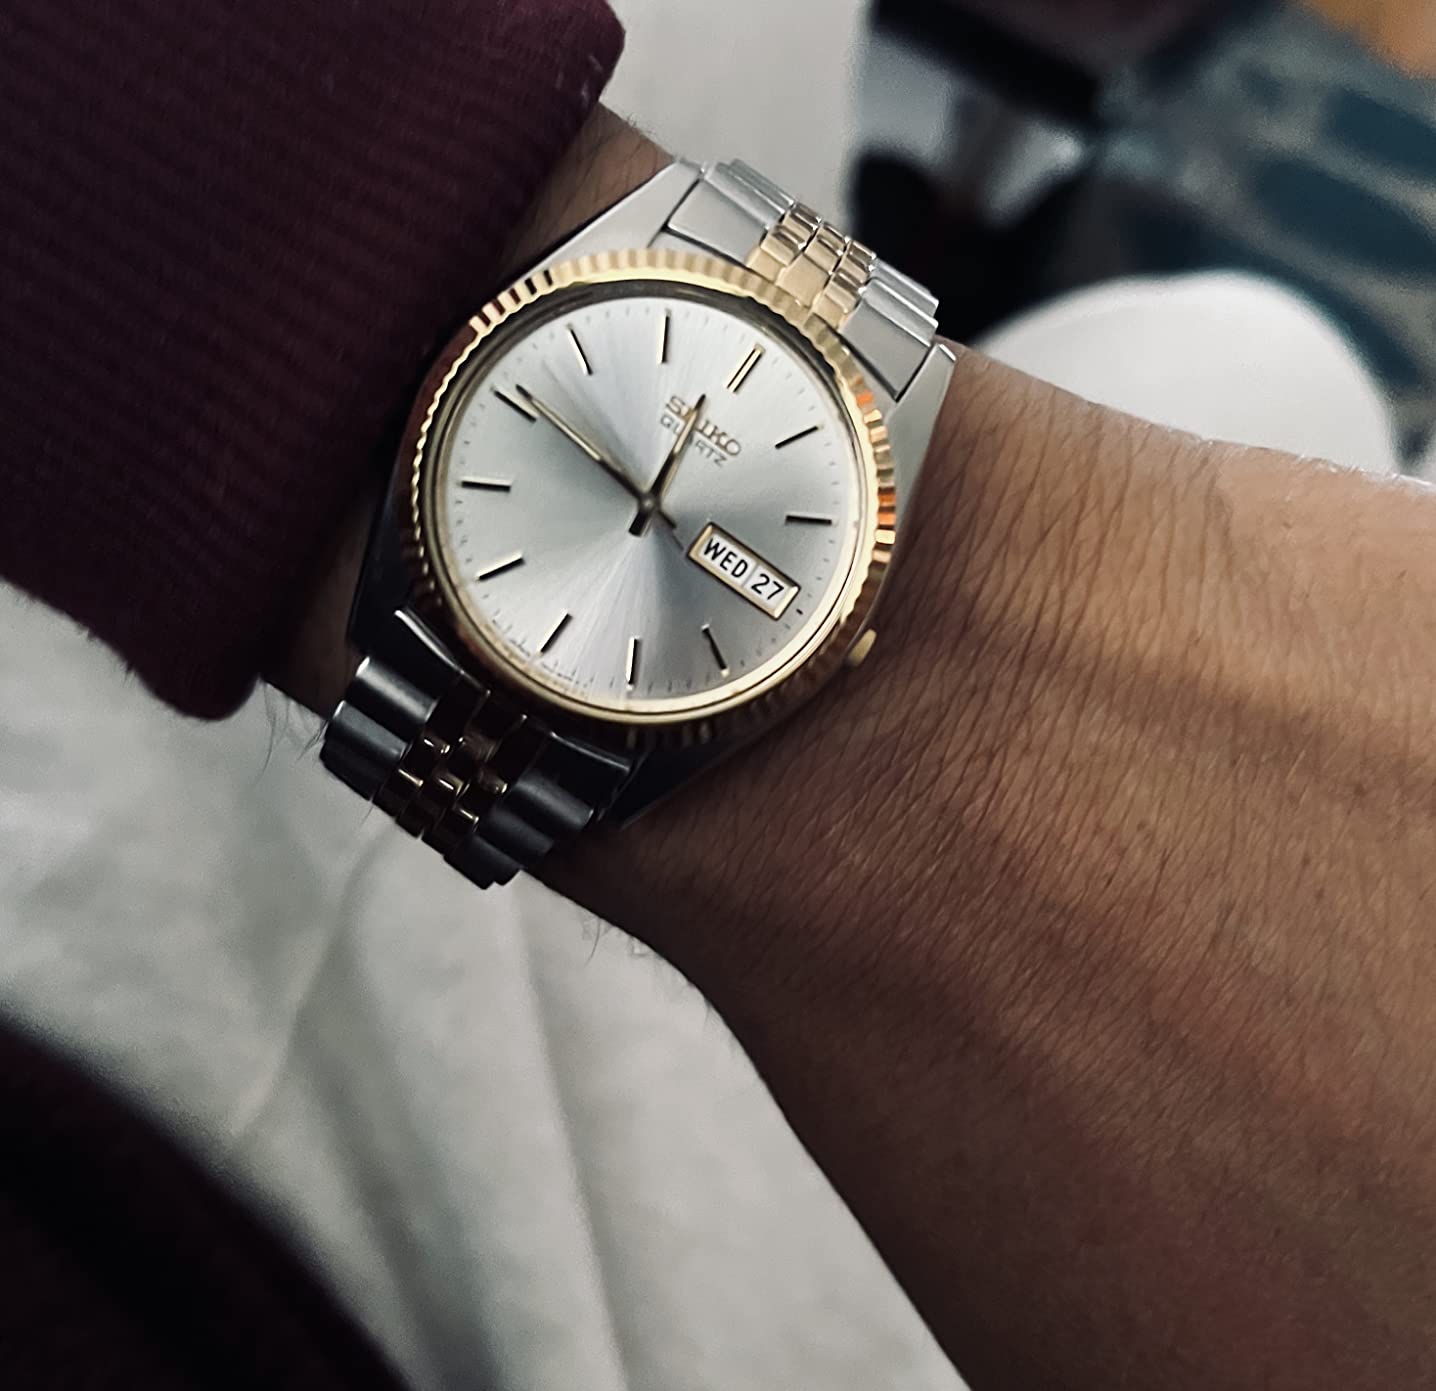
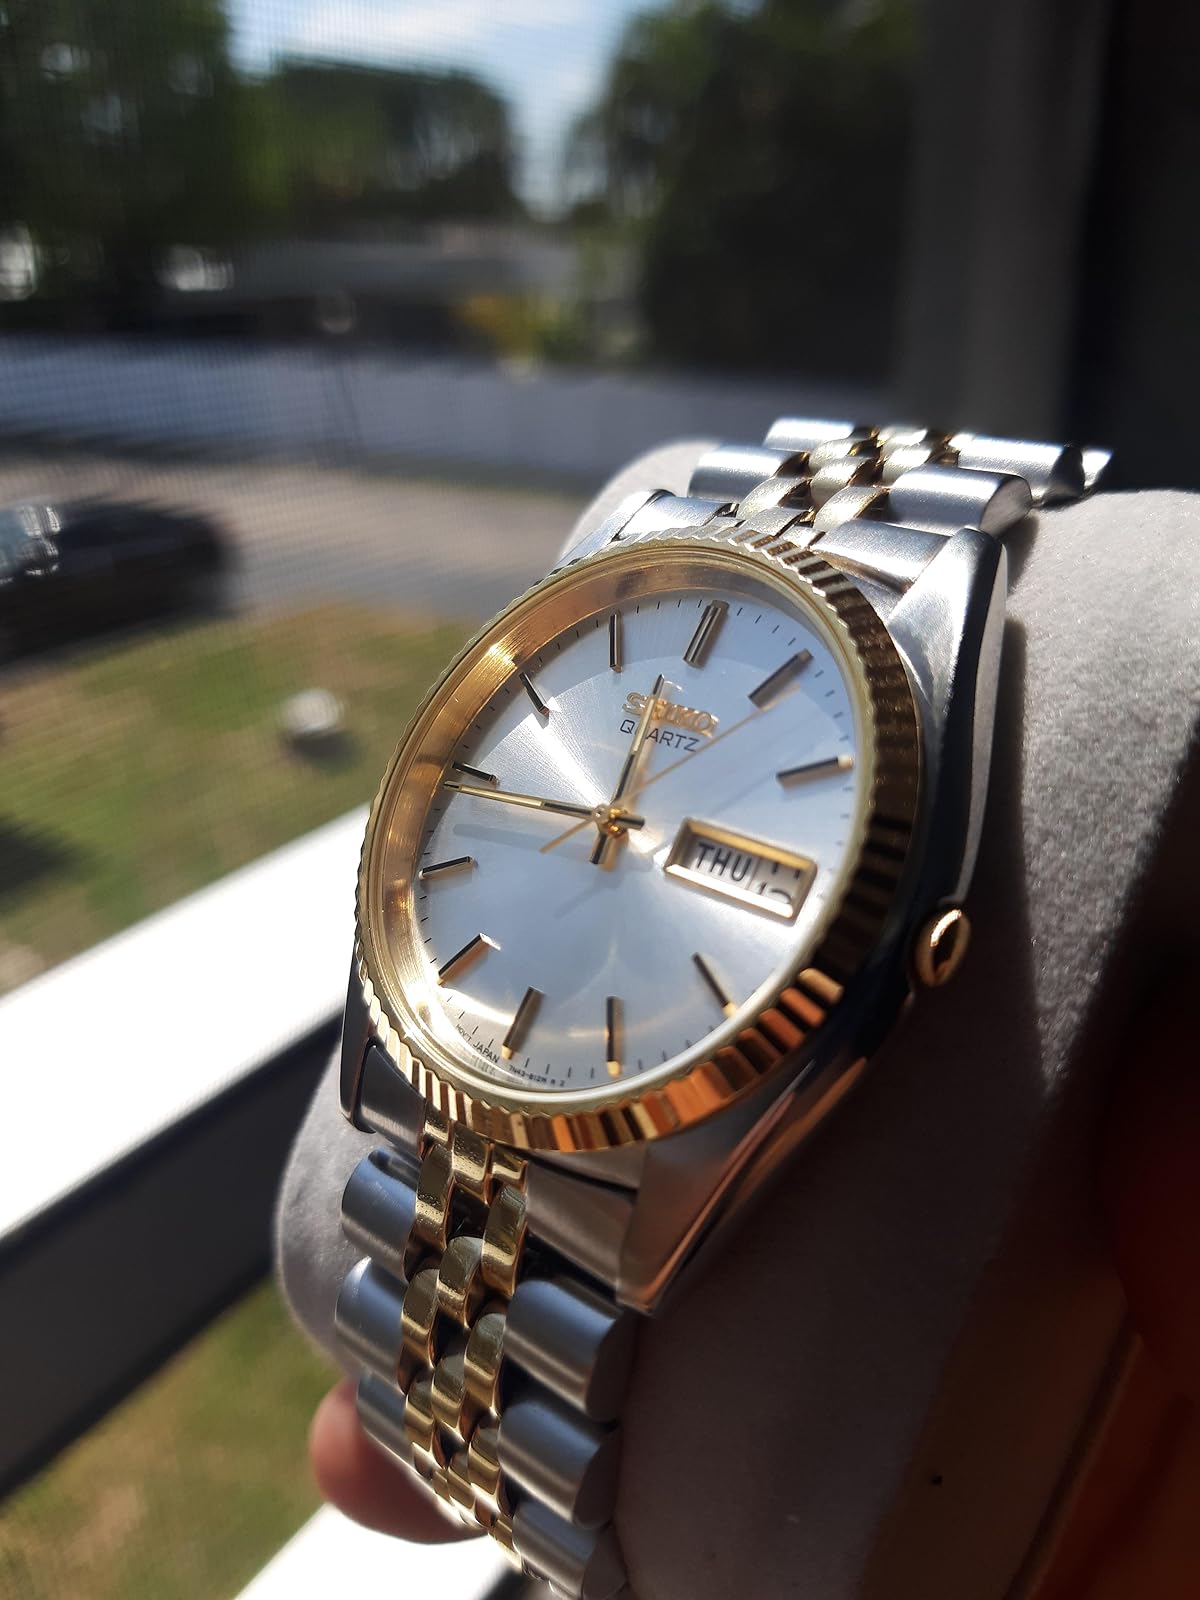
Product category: accessories_watch
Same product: yes